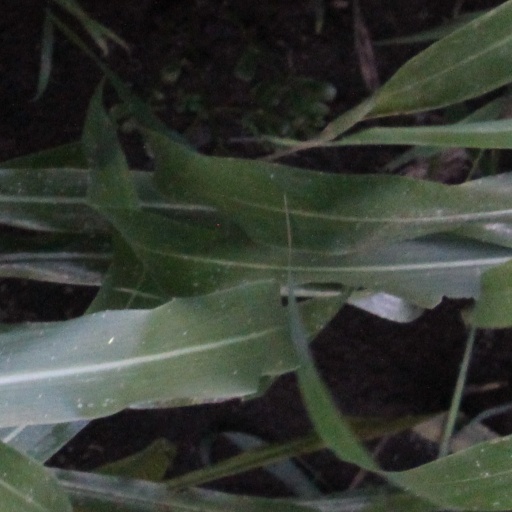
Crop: sorghum